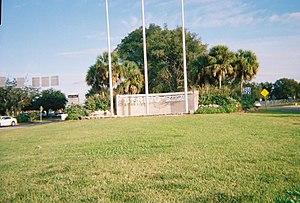
Spring Hill est une census-designated place américaine dans le comté de Hernando, en Floride.